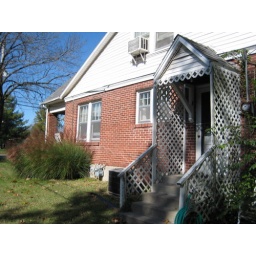
This is the side, and more frequently used, door to my house. Look up to the windows in the attic and that's my room.